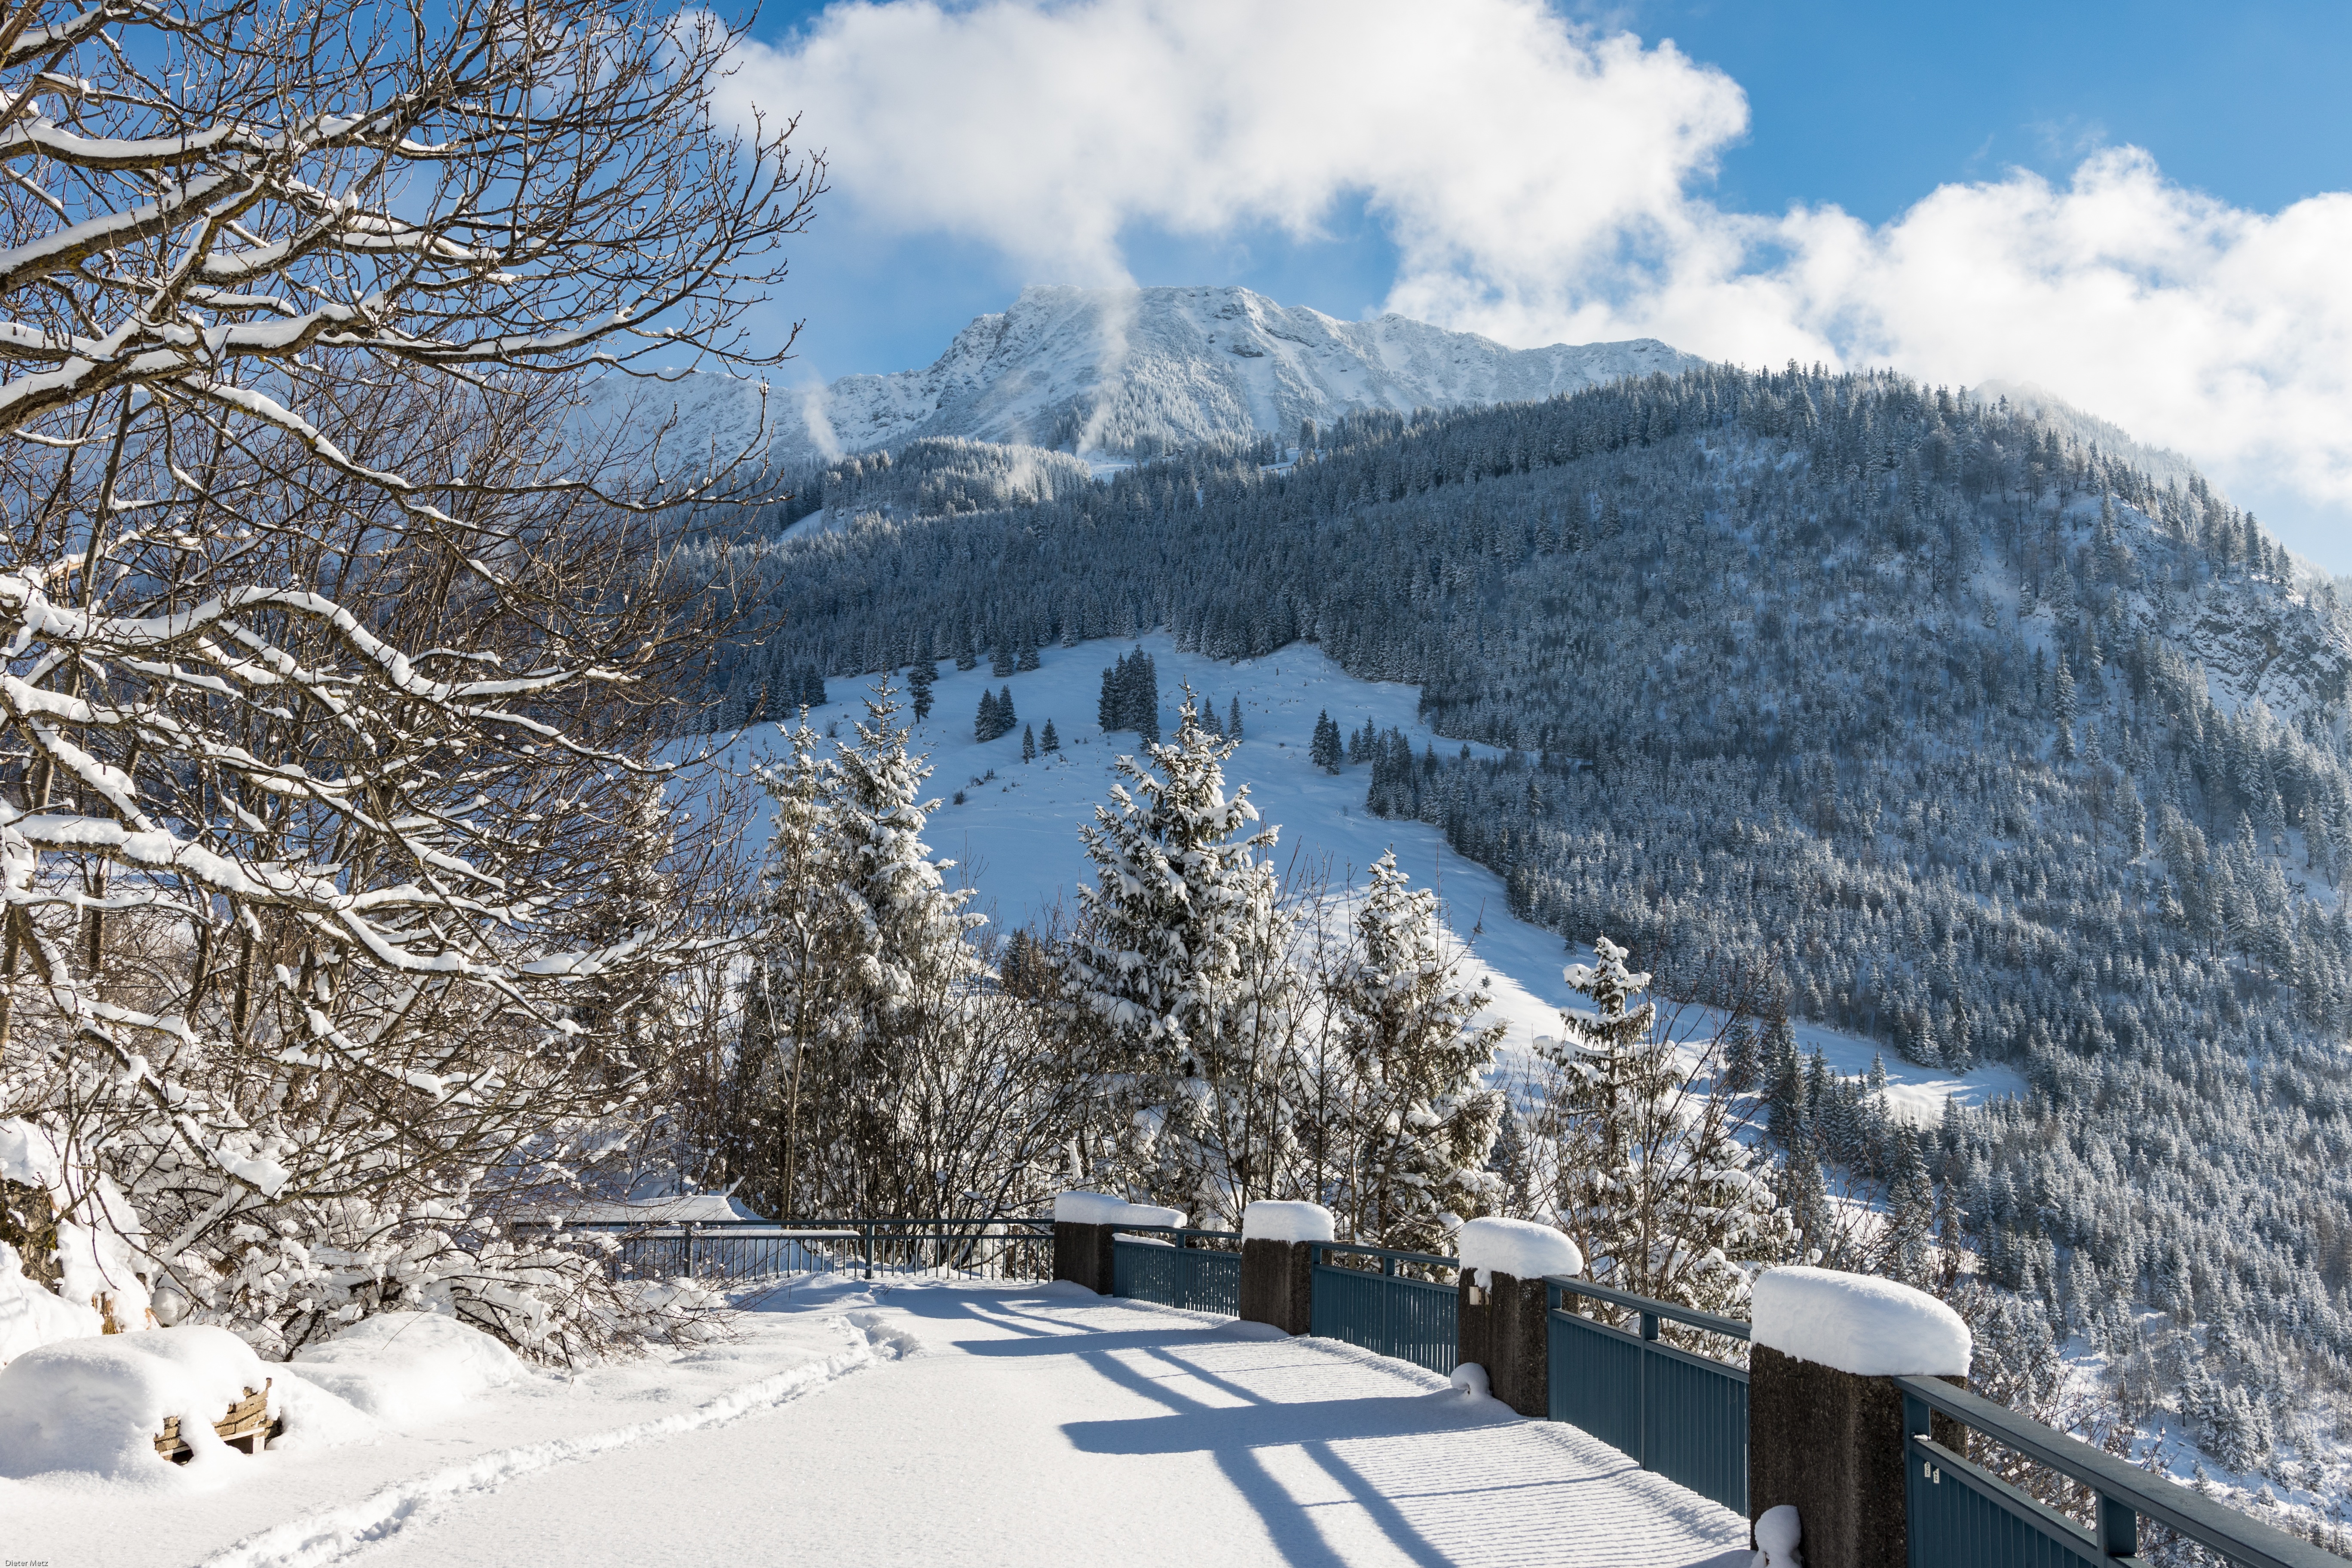
path, mountain, snow, winter, mountain range, weather, snowy, skiing, season, ridge, winter sport, resort, mountains, alps, pulpit, viewpoint, mood, piste, oberjoch, ostrachtal, mountainous landforms, geological phenomenon, bad hindelang, bad oberdorf, allgau